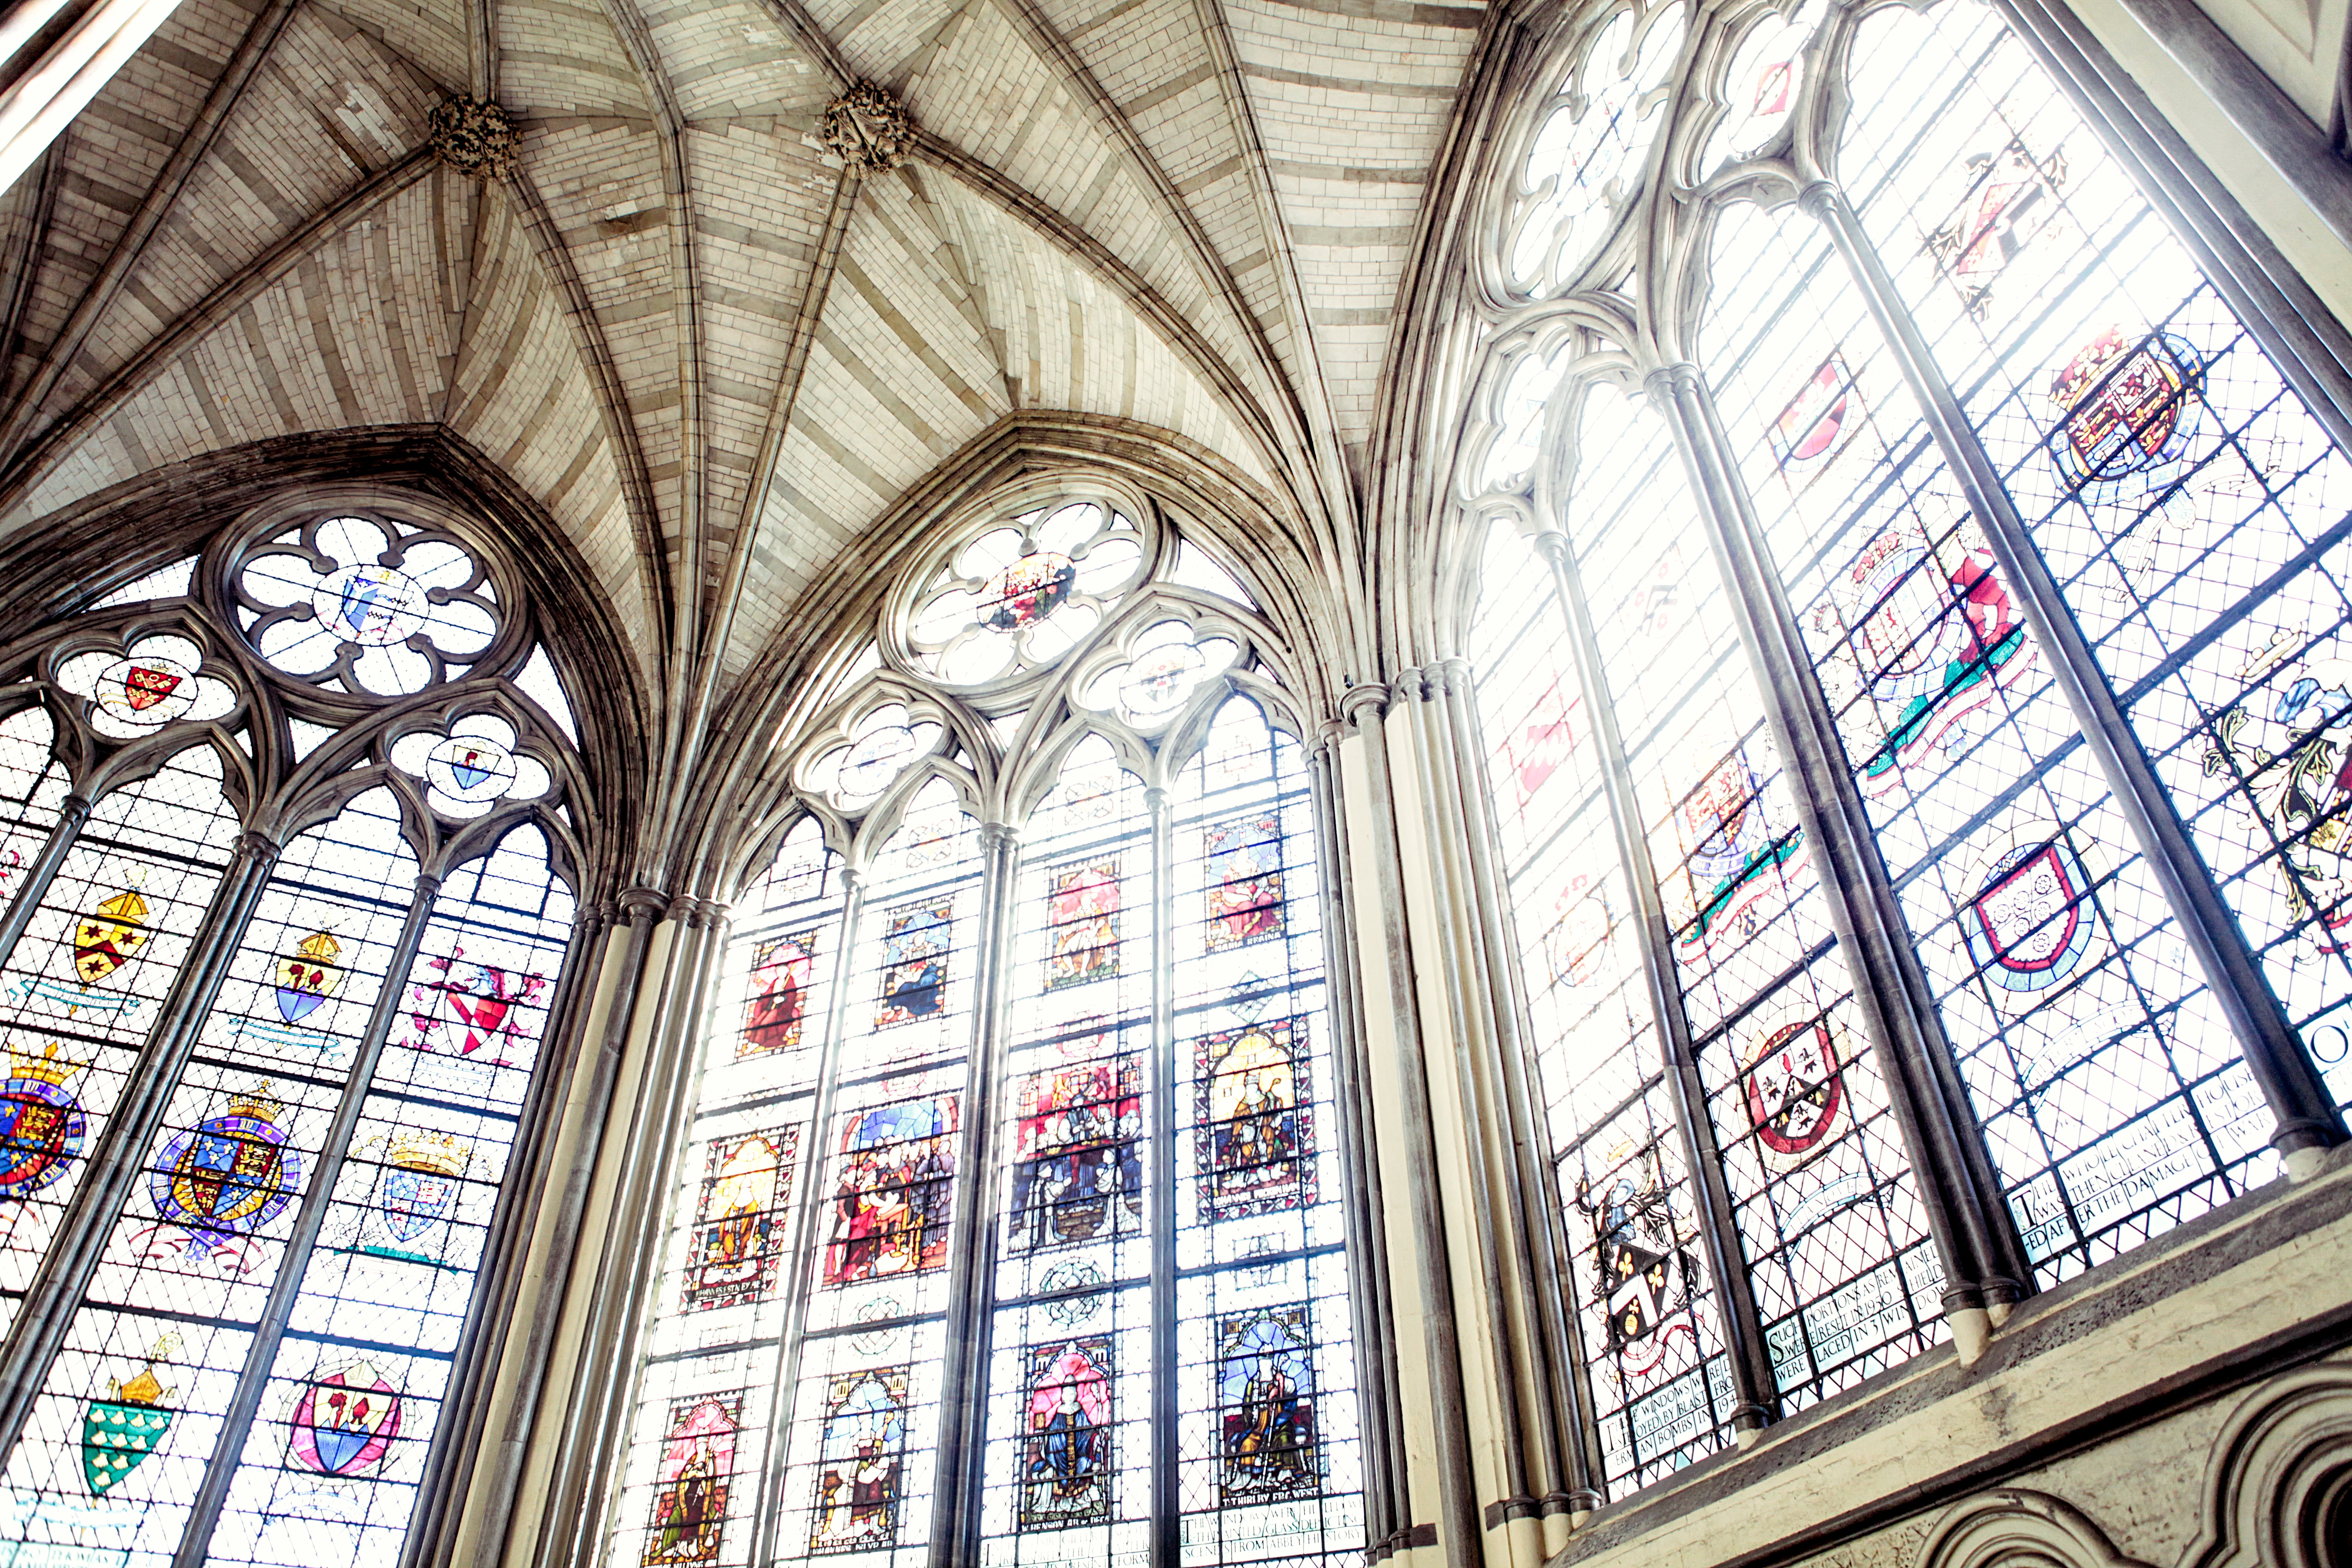
light, architecture, window, glass, building, arch, religion, facade, church, cathedral, stained glass, place of worship, interior design, symmetry, arcade, gothic architecture